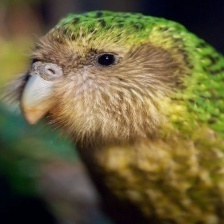
Species: KAKAPO
Scientific name: STRIGOPS HABROPTILUS